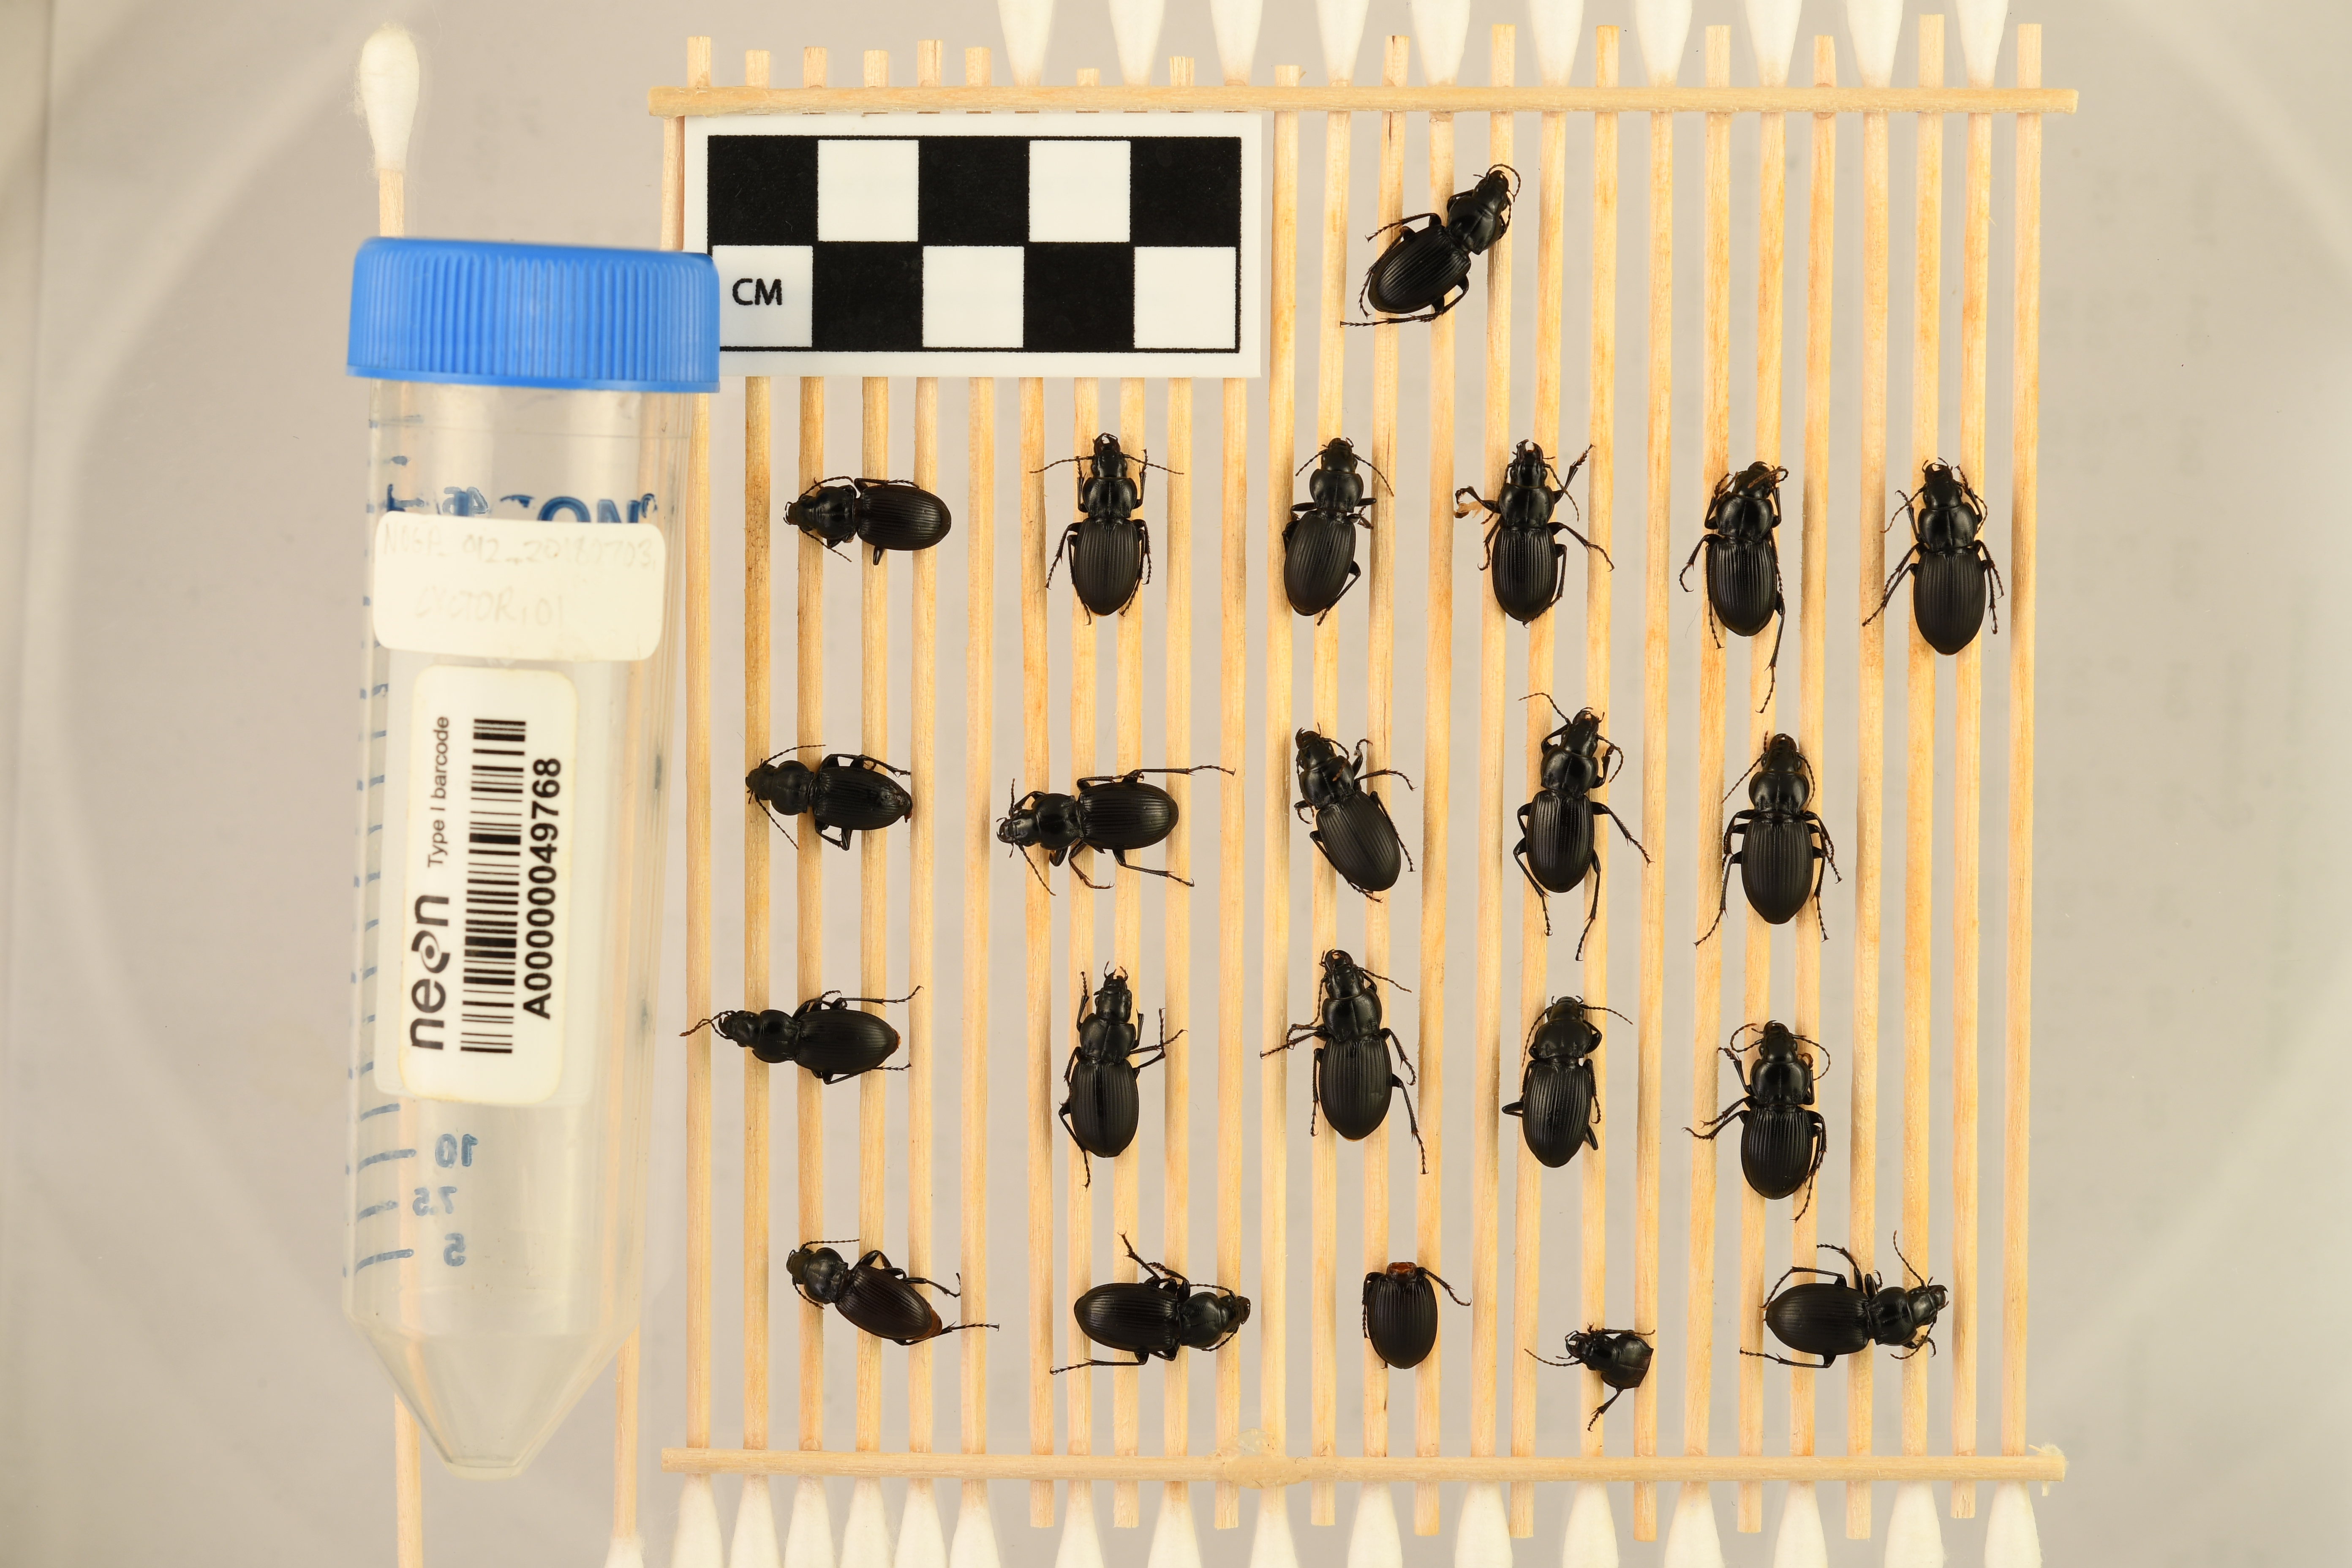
Cyclotrachelus torvus — Northern Great Plains Research Laboratory NEON, plot NOGP_012. Beetle 1, ElytraLength: 0.9508 cm (lying flat: Yes)

Cyclotrachelus torvus — Northern Great Plains Research Laboratory NEON, plot NOGP_012. Beetle 1, ElytraWidth: 0.5597 cm (lying flat: Yes)

Cyclotrachelus torvus — Northern Great Plains Research Laboratory NEON, plot NOGP_012. Beetle 2, ElytraLength: 0.8739 cm (lying flat: Yes)

Cyclotrachelus torvus — Northern Great Plains Research Laboratory NEON, plot NOGP_012. Beetle 2, ElytraWidth: 0.531 cm (lying flat: Yes)

Cyclotrachelus torvus — Northern Great Plains Research Laboratory NEON, plot NOGP_012. Beetle 3, ElytraLength: 0.9125 cm (lying flat: Yes)

Cyclotrachelus torvus — Northern Great Plains Research Laboratory NEON, plot NOGP_012. Beetle 3, ElytraWidth: 0.5516 cm (lying flat: Yes)

Cyclotrachelus torvus — Northern Great Plains Research Laboratory NEON, plot NOGP_012. Beetle 4, ElytraLength: 0.9352 cm (lying flat: Yes)

Cyclotrachelus torvus — Northern Great Plains Research Laboratory NEON, plot NOGP_012. Beetle 4, ElytraWidth: 0.5402 cm (lying flat: Yes)

Cyclotrachelus torvus — Northern Great Plains Research Laboratory NEON, plot NOGP_012. Beetle 5, ElytraLength: 0.8763 cm (lying flat: Yes)

Cyclotrachelus torvus — Northern Great Plains Research Laboratory NEON, plot NOGP_012. Beetle 5, ElytraWidth: 0.5619 cm (lying flat: Yes)

Cyclotrachelus torvus — Northern Great Plains Research Laboratory NEON, plot NOGP_012. Beetle 6, ElytraLength: 0.9013 cm (lying flat: Yes)

Cyclotrachelus torvus — Northern Great Plains Research Laboratory NEON, plot NOGP_012. Beetle 6, ElytraWidth: 0.5852 cm (lying flat: Yes)

Cyclotrachelus torvus — Northern Great Plains Research Laboratory NEON, plot NOGP_012. Beetle 7, ElytraLength: 0.989 cm (lying flat: Yes)

Cyclotrachelus torvus — Northern Great Plains Research Laboratory NEON, plot NOGP_012. Beetle 7, ElytraWidth: 0.6067 cm (lying flat: Yes)

Cyclotrachelus torvus — Northern Great Plains Research Laboratory NEON, plot NOGP_012. Beetle 8, ElytraLength: 0.885 cm (lying flat: Yes)

Cyclotrachelus torvus — Northern Great Plains Research Laboratory NEON, plot NOGP_012. Beetle 8, ElytraWidth: 0.5339 cm (lying flat: Yes)

Cyclotrachelus torvus — Northern Great Plains Research Laboratory NEON, plot NOGP_012. Beetle 9, ElytraLength: 0.9219 cm (lying flat: Yes)

Cyclotrachelus torvus — Northern Great Plains Research Laboratory NEON, plot NOGP_012. Beetle 9, ElytraWidth: 0.5757 cm (lying flat: Yes)

Cyclotrachelus torvus — Northern Great Plains Research Laboratory NEON, plot NOGP_012. Beetle 10, ElytraLength: 0.9694 cm (lying flat: Yes)

Cyclotrachelus torvus — Northern Great Plains Research Laboratory NEON, plot NOGP_012. Beetle 10, ElytraWidth: 0.5588 cm (lying flat: Yes)

Cyclotrachelus torvus — Northern Great Plains Research Laboratory NEON, plot NOGP_012. Beetle 11, ElytraLength: 0.9336 cm (lying flat: Yes)

Cyclotrachelus torvus — Northern Great Plains Research Laboratory NEON, plot NOGP_012. Beetle 11, ElytraWidth: 0.5516 cm (lying flat: Yes)

Cyclotrachelus torvus — Northern Great Plains Research Laboratory NEON, plot NOGP_012. Beetle 12, ElytraLength: 1.0 cm (lying flat: Yes)

Cyclotrachelus torvus — Northern Great Plains Research Laboratory NEON, plot NOGP_012. Beetle 12, ElytraWidth: 0.5843 cm (lying flat: Yes)

Cyclotrachelus torvus — Northern Great Plains Research Laboratory NEON, plot NOGP_012. Beetle 13, ElytraLength: 0.9438 cm (lying flat: No)

Cyclotrachelus torvus — Northern Great Plains Research Laboratory NEON, plot NOGP_012. Beetle 13, ElytraWidth: 0.5228 cm (lying flat: No)

Cyclotrachelus torvus — Northern Great Plains Research Laboratory NEON, plot NOGP_012. Beetle 14, ElytraLength: 0.9216 cm (lying flat: Yes)

Cyclotrachelus torvus — Northern Great Plains Research Laboratory NEON, plot NOGP_012. Beetle 14, ElytraWidth: 0.5734 cm (lying flat: Yes)

Cyclotrachelus torvus — Northern Great Plains Research Laboratory NEON, plot NOGP_012. Beetle 15, ElytraLength: 0.9668 cm (lying flat: Yes)

Cyclotrachelus torvus — Northern Great Plains Research Laboratory NEON, plot NOGP_012. Beetle 15, ElytraWidth: 0.6296 cm (lying flat: Yes)

Cyclotrachelus torvus — Northern Great Plains Research Laboratory NEON, plot NOGP_012. Beetle 16, ElytraLength: 0.9827 cm (lying flat: Yes)

Cyclotrachelus torvus — Northern Great Plains Research Laboratory NEON, plot NOGP_012. Beetle 16, ElytraWidth: 0.5534 cm (lying flat: Yes)

Cyclotrachelus torvus — Northern Great Plains Research Laboratory NEON, plot NOGP_012. Beetle 17, ElytraLength: 0.8565 cm (lying flat: Yes)

Cyclotrachelus torvus — Northern Great Plains Research Laboratory NEON, plot NOGP_012. Beetle 17, ElytraWidth: 0.5972 cm (lying flat: Yes)

Cyclotrachelus torvus — Northern Great Plains Research Laboratory NEON, plot NOGP_012. Beetle 18, ElytraLength: 0.8743 cm (lying flat: No)

Cyclotrachelus torvus — Northern Great Plains Research Laboratory NEON, plot NOGP_012. Beetle 18, ElytraWidth: 0.5145 cm (lying flat: No)

Cyclotrachelus torvus — Northern Great Plains Research Laboratory NEON, plot NOGP_012. Beetle 19, ElytraLength: 0.9704 cm (lying flat: Yes)

Cyclotrachelus torvus — Northern Great Plains Research Laboratory NEON, plot NOGP_012. Beetle 19, ElytraWidth: 0.5622 cm (lying flat: Yes)

Cyclotrachelus torvus — Northern Great Plains Research Laboratory NEON, plot NOGP_012. Beetle 20, ElytraLength: 0.8545 cm (lying flat: Yes)

Cyclotrachelus torvus — Northern Great Plains Research Laboratory NEON, plot NOGP_012. Beetle 20, ElytraWidth: 0.5842 cm (lying flat: Yes)

Cyclotrachelus torvus — Northern Great Plains Research Laboratory NEON, plot NOGP_012. Beetle 21, ElytraLength: 0.9668 cm (lying flat: Yes)

Cyclotrachelus torvus — Northern Great Plains Research Laboratory NEON, plot NOGP_012. Beetle 21, ElytraWidth: 0.5843 cm (lying flat: Yes)